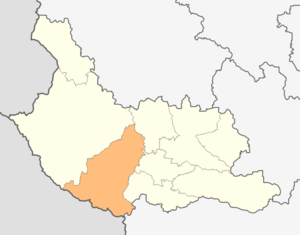
Nevestino est une obchtina de l'oblast de Kyoustendil en Bulgarie.